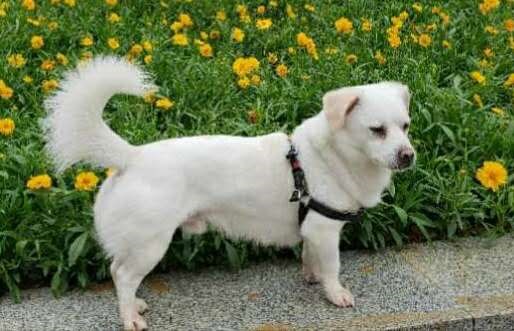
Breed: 3580-n000122-Labrador_retriever